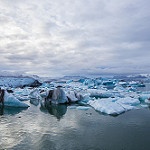
Scene: Outdoor